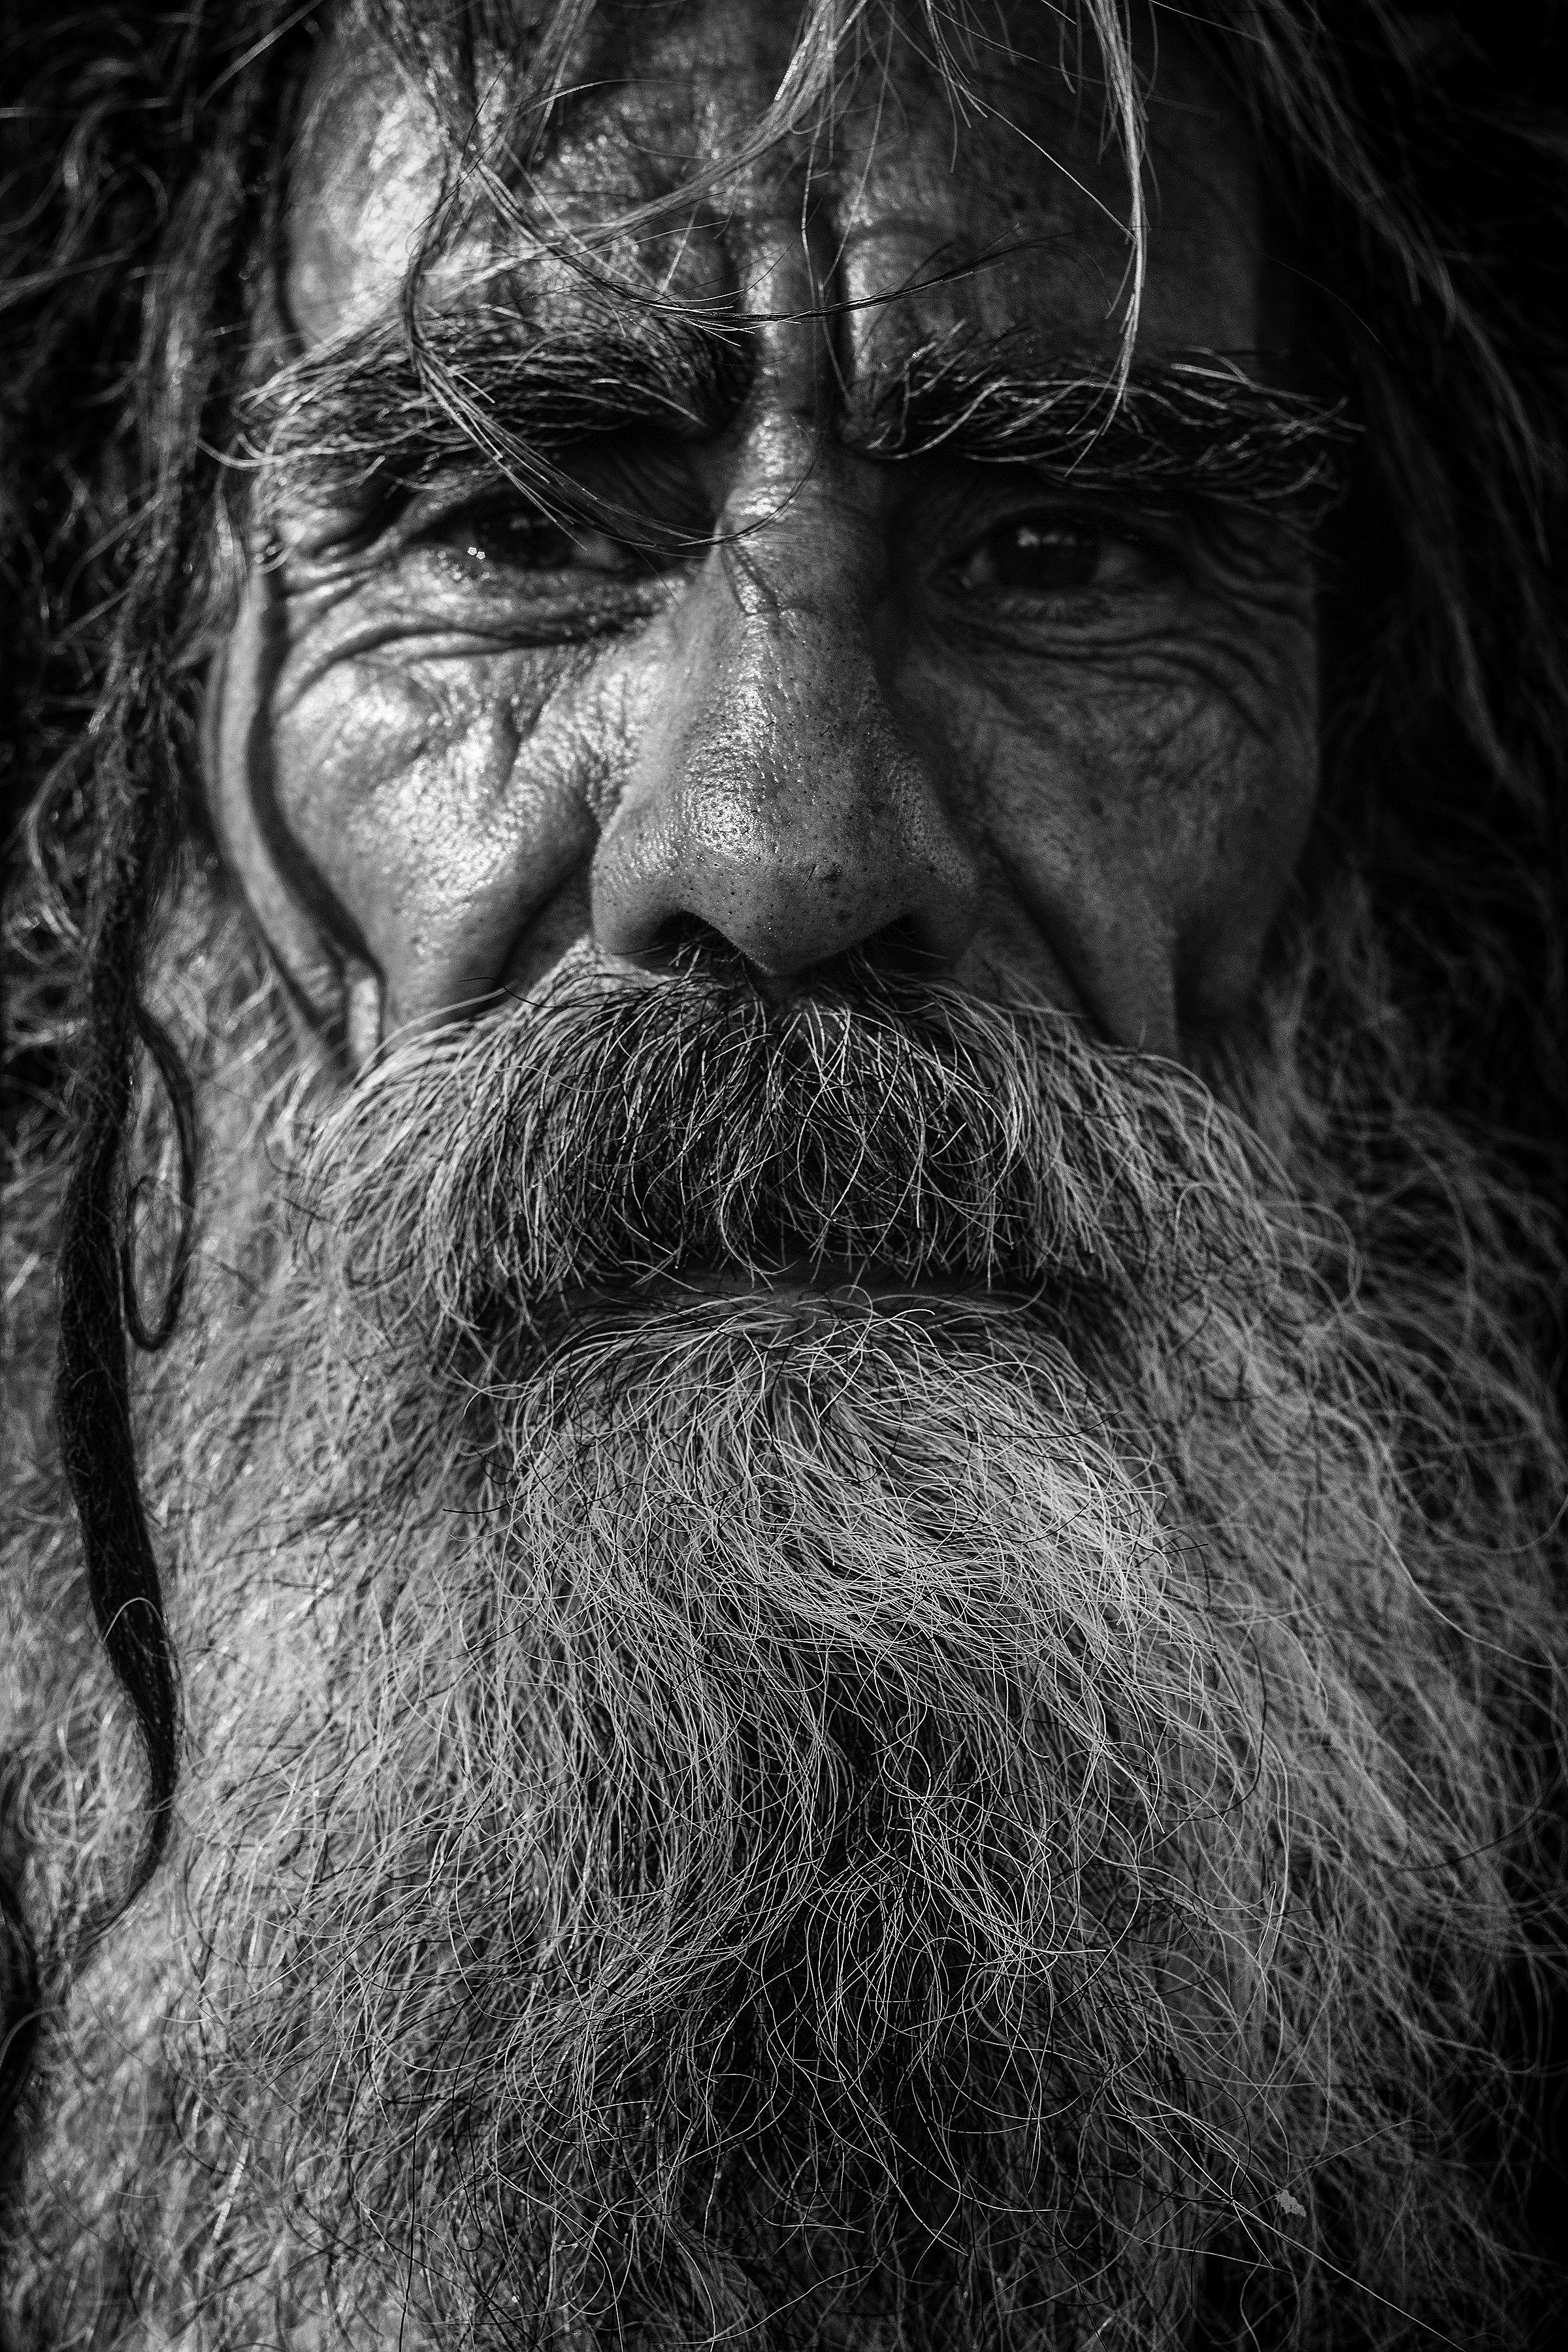
man, person, black and white, hair, old, dark, portrait, darkness, black, monochrome, beard, close up, sketch, drawing, head, elderly, monochrome photography, facial hair